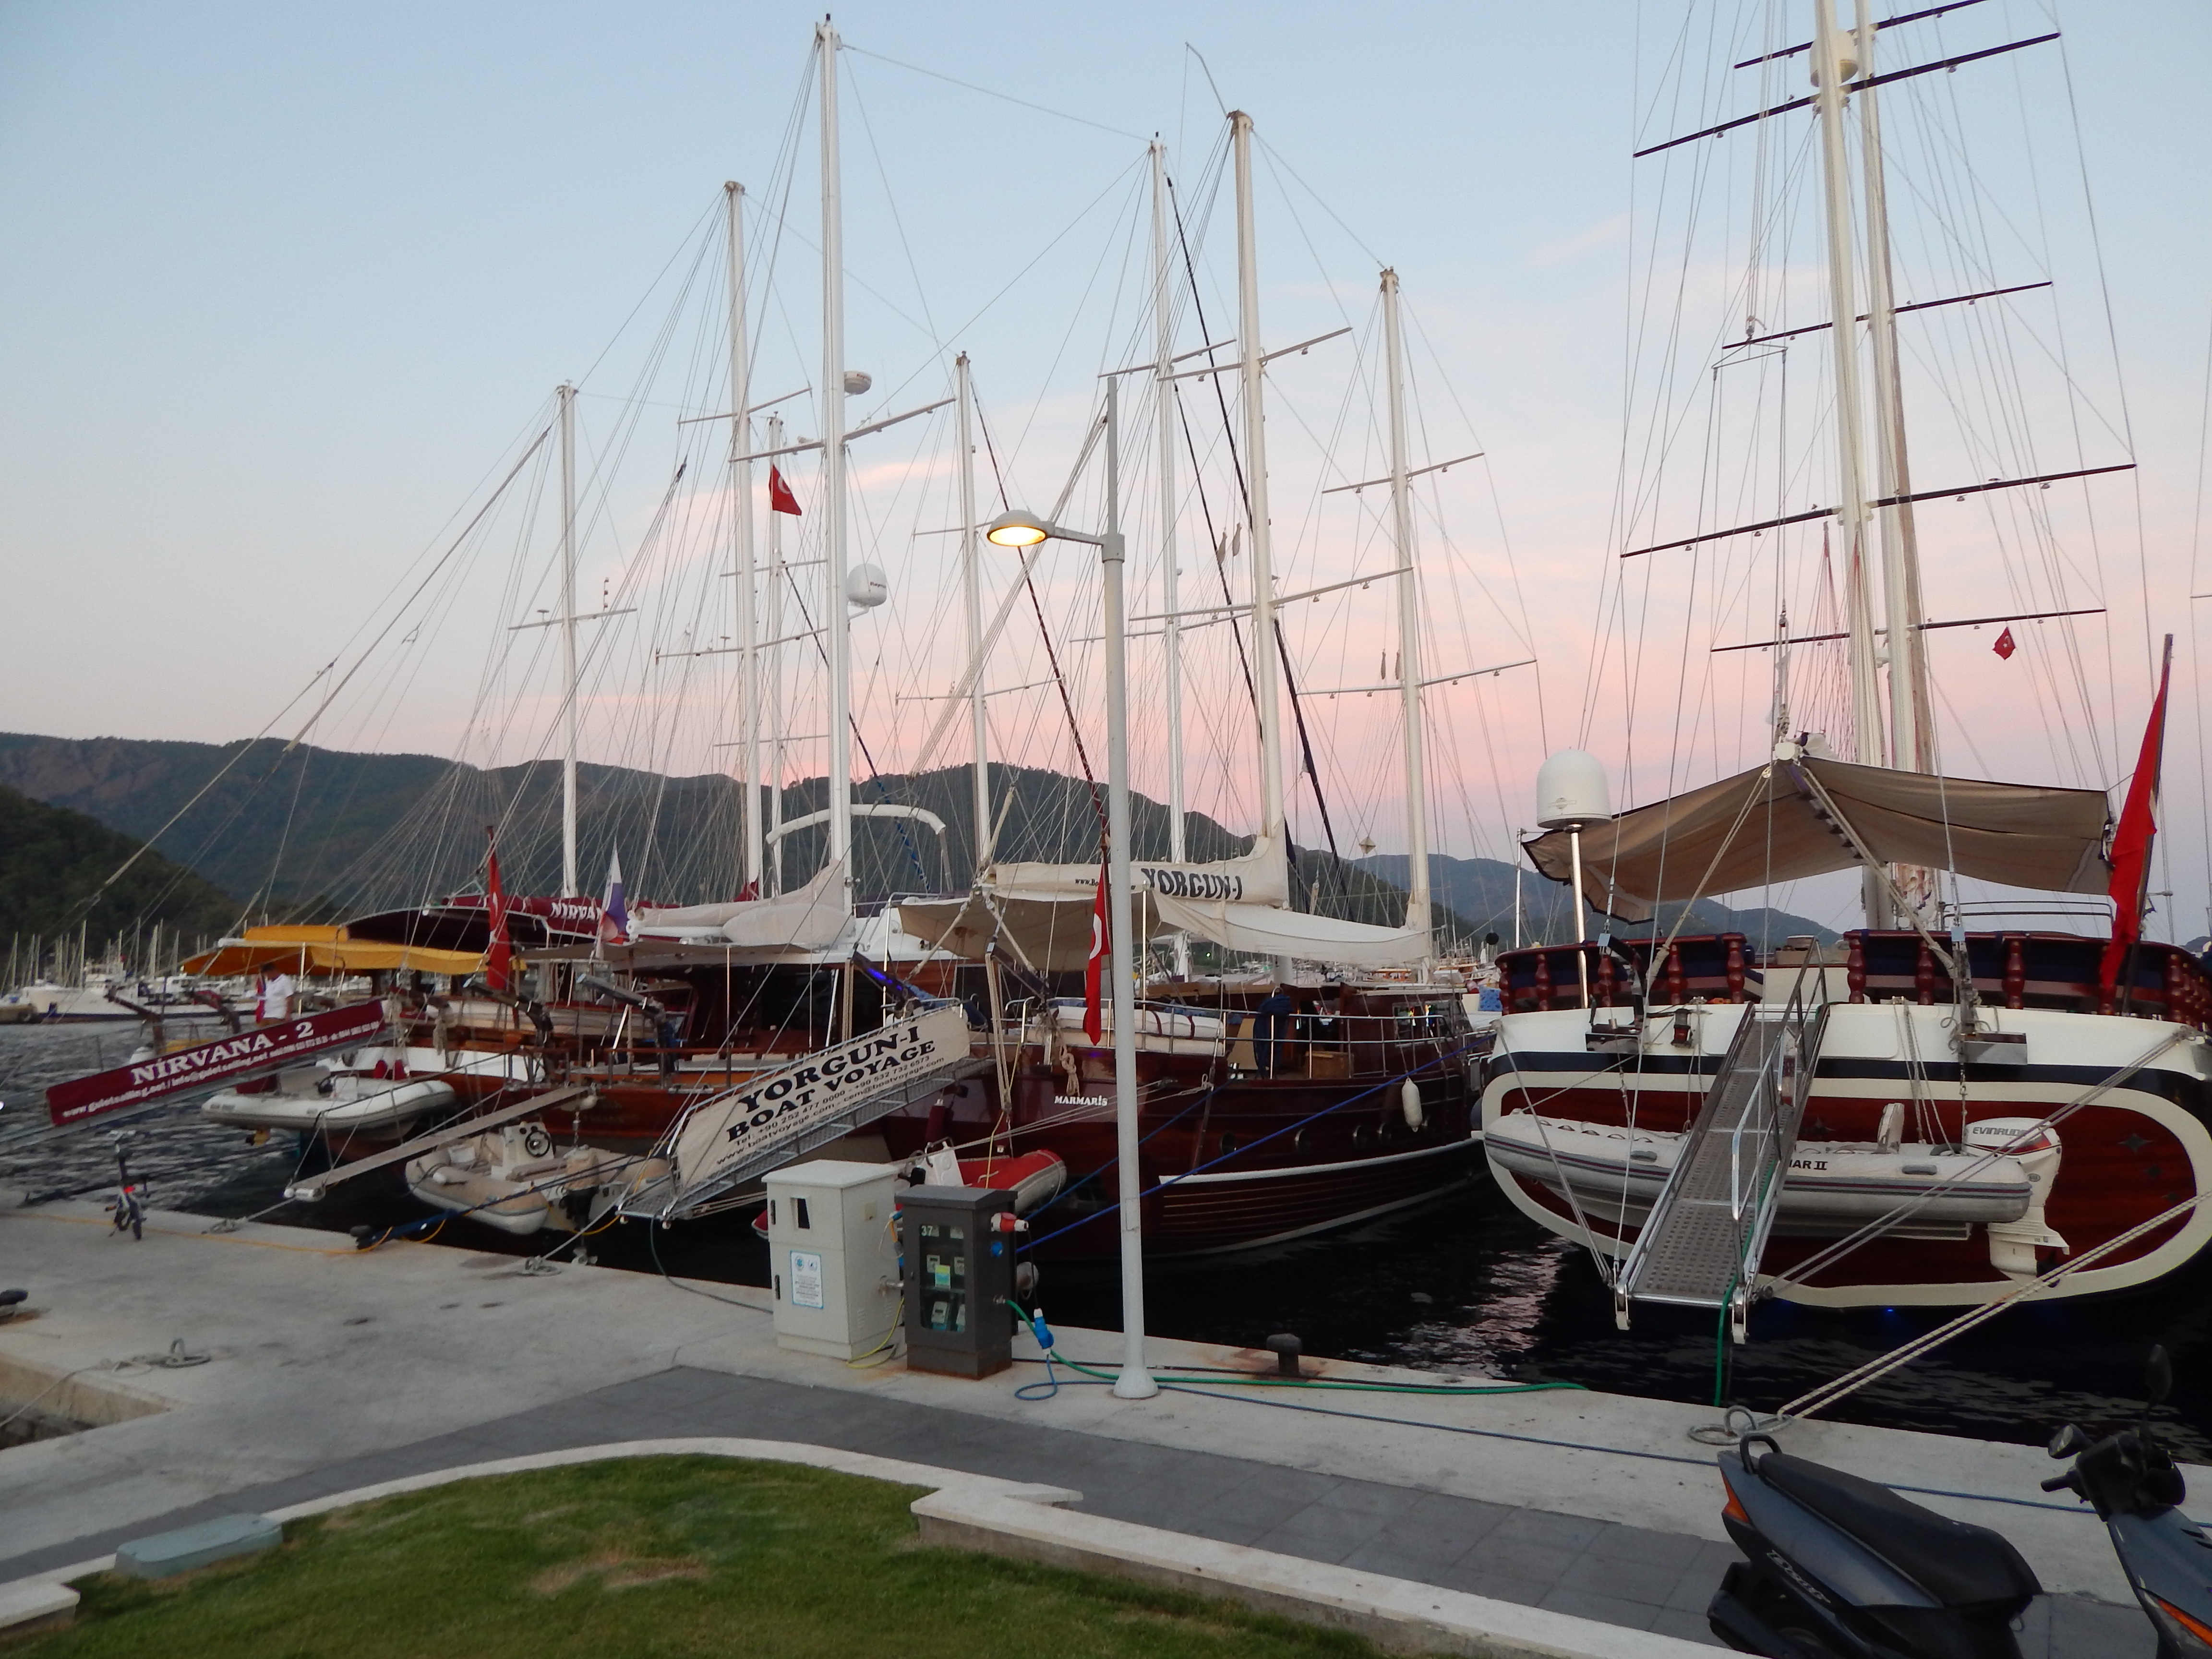
sea, landscape, marina, ship, view, travel, blue, summer, water, riviera, city, coast, boat, resort, harbor, cruise, yacht, sailing, destination, sky, dock, watercraft, port, mast, sailboat, boating, yawl, sloop